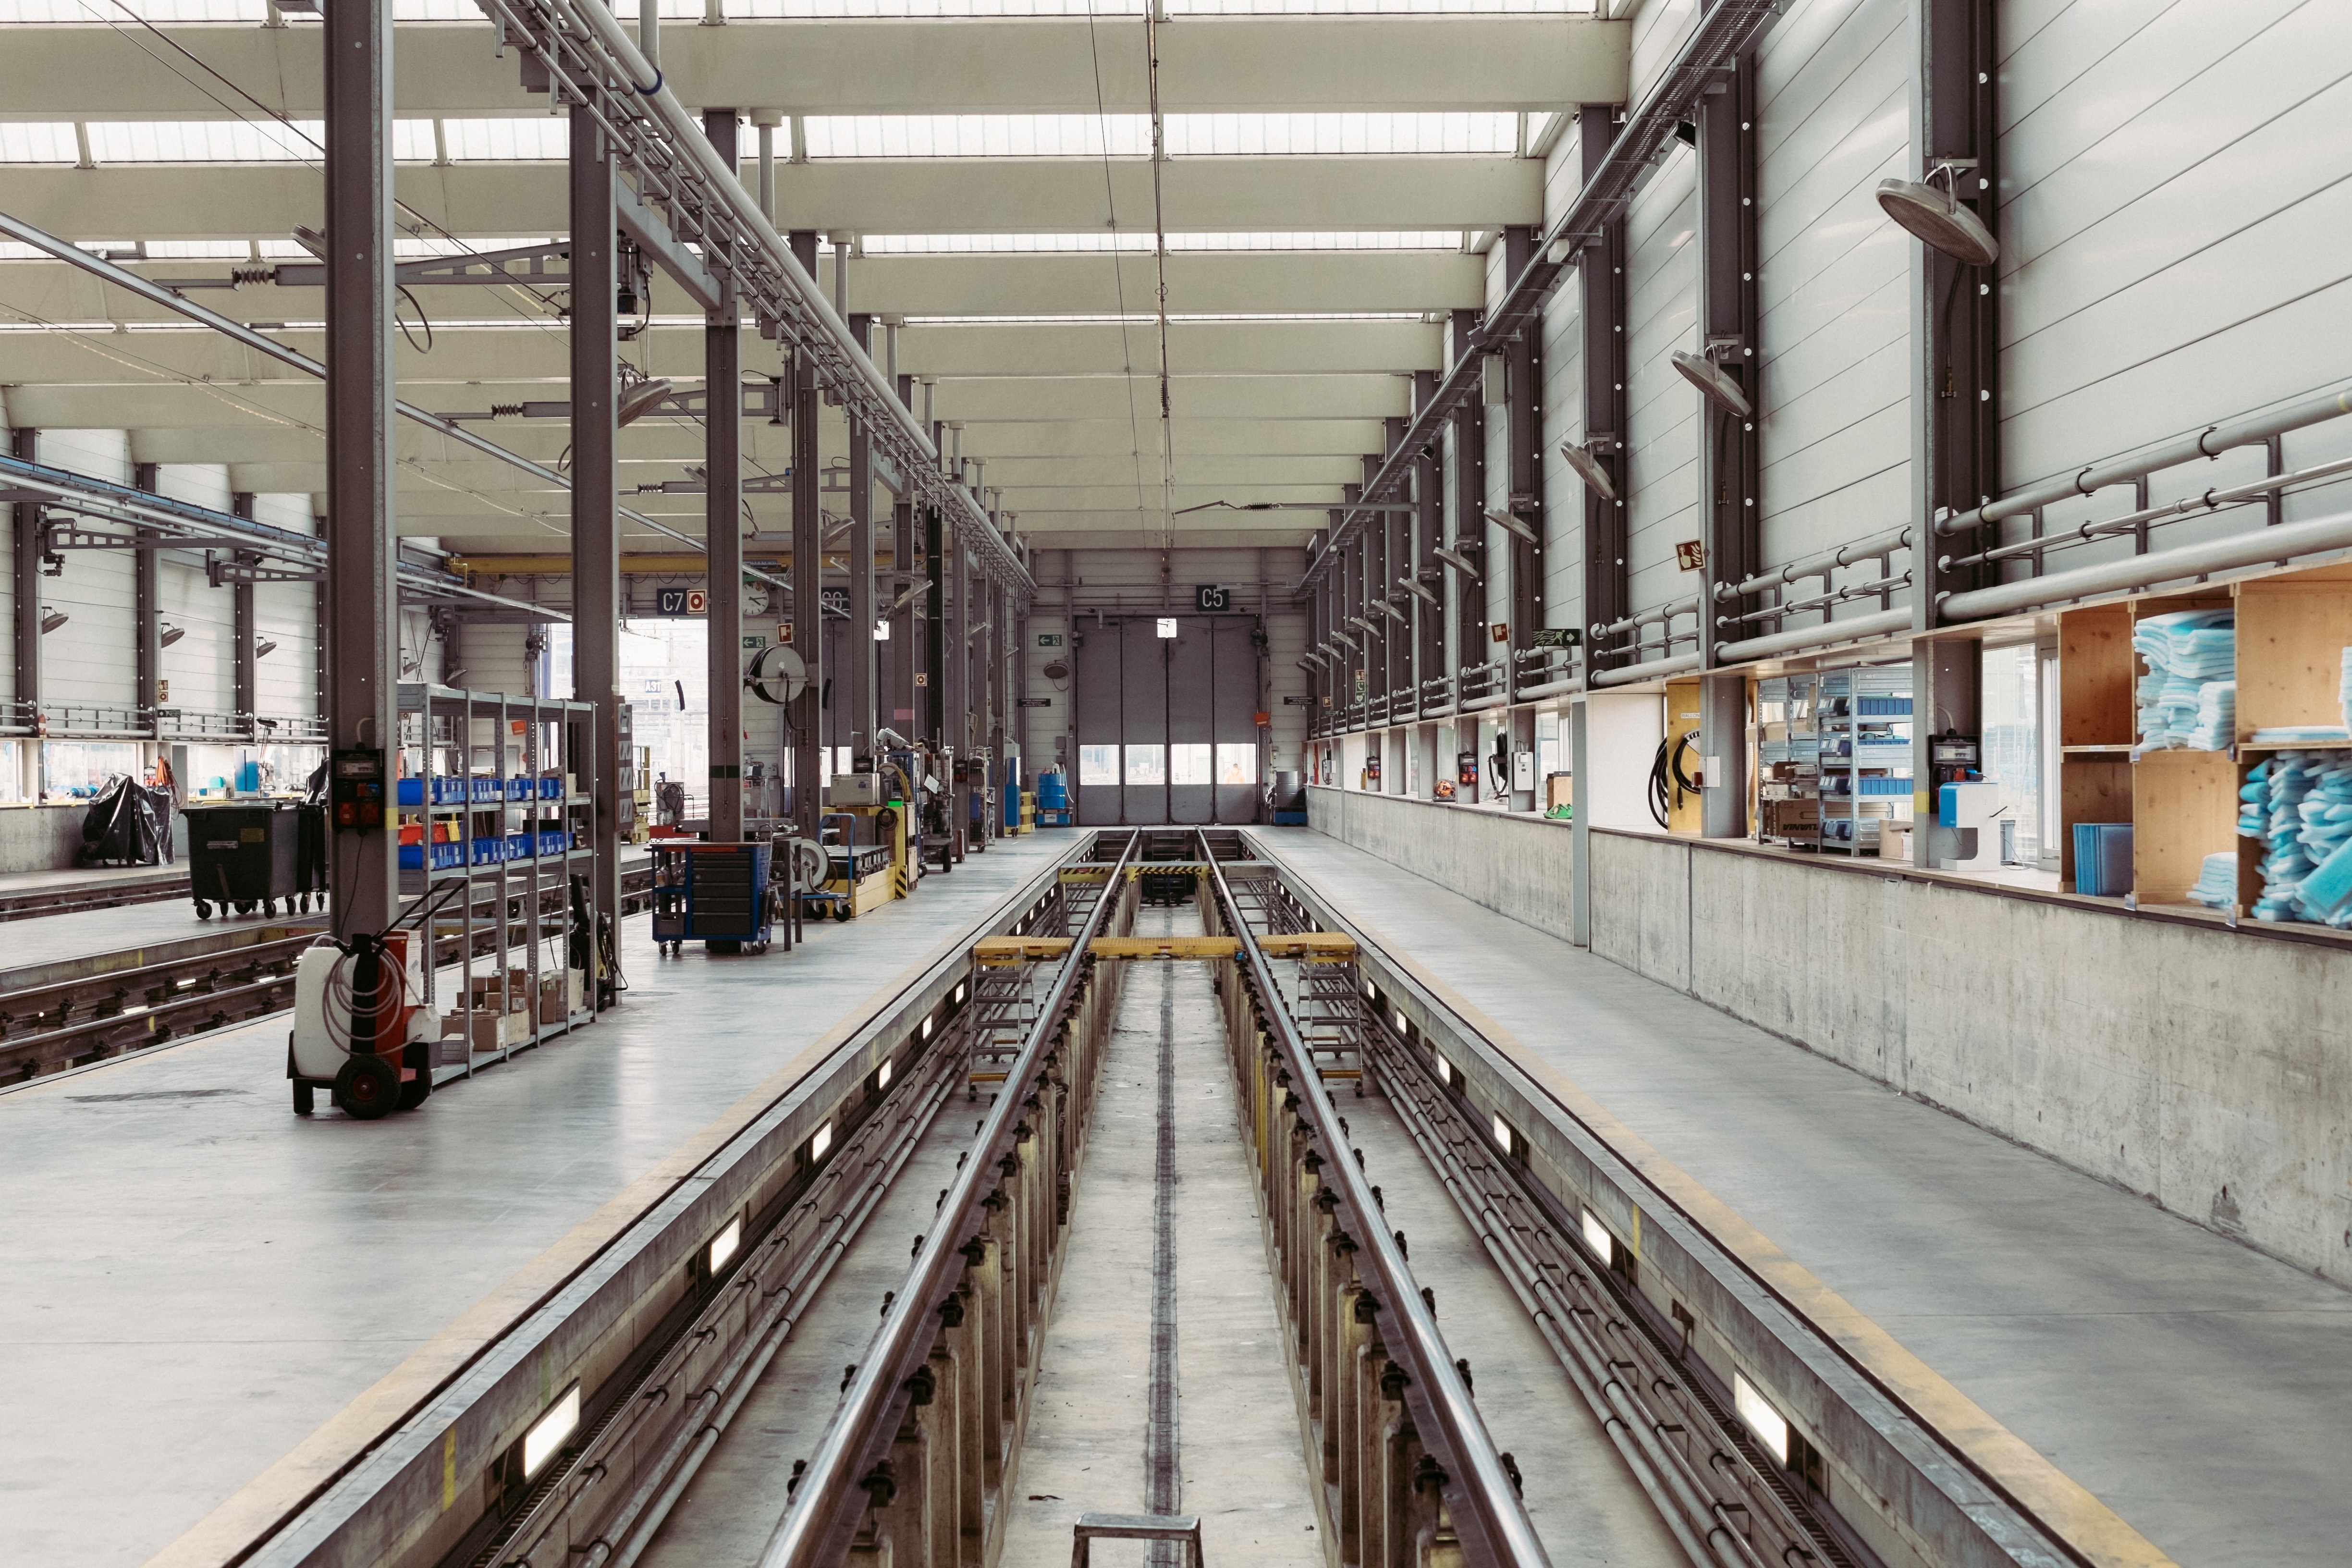
work, track, building, tool, transport, workspace, train station, factory, garage, empty, industry, public transport, metro station, mechanic, maintenance, metropolitan area, rapid transit